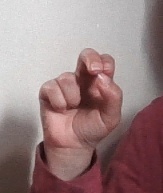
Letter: gaaf